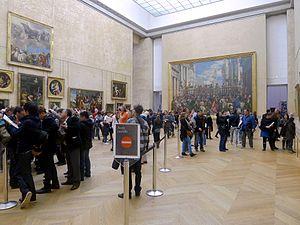
Louvre - salle Noces de Cana
Les Noces de Cana est un tableau de Paul Véronèse conservé aujourd'hui au musée du Louvre, à Paris.